Wang Zhizhen

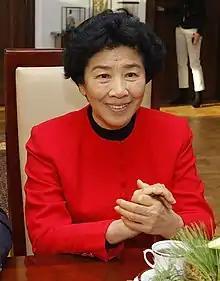
Wang Zhizhen in 2012.

Wang Zhizhen (born July 6, 1942, in Suzhou Jiangsu), also known as Chih-Chen Wang, is a Chinese biophysicist and professor at the Institute of Biophysics, Chinese Academy of Sciences. She also served as Vice Chairperson of the 11th and 12th Central Committee of the Jiusan Society and Vice Chairperson of the 12th Chinese People's Political Consultative Conference.